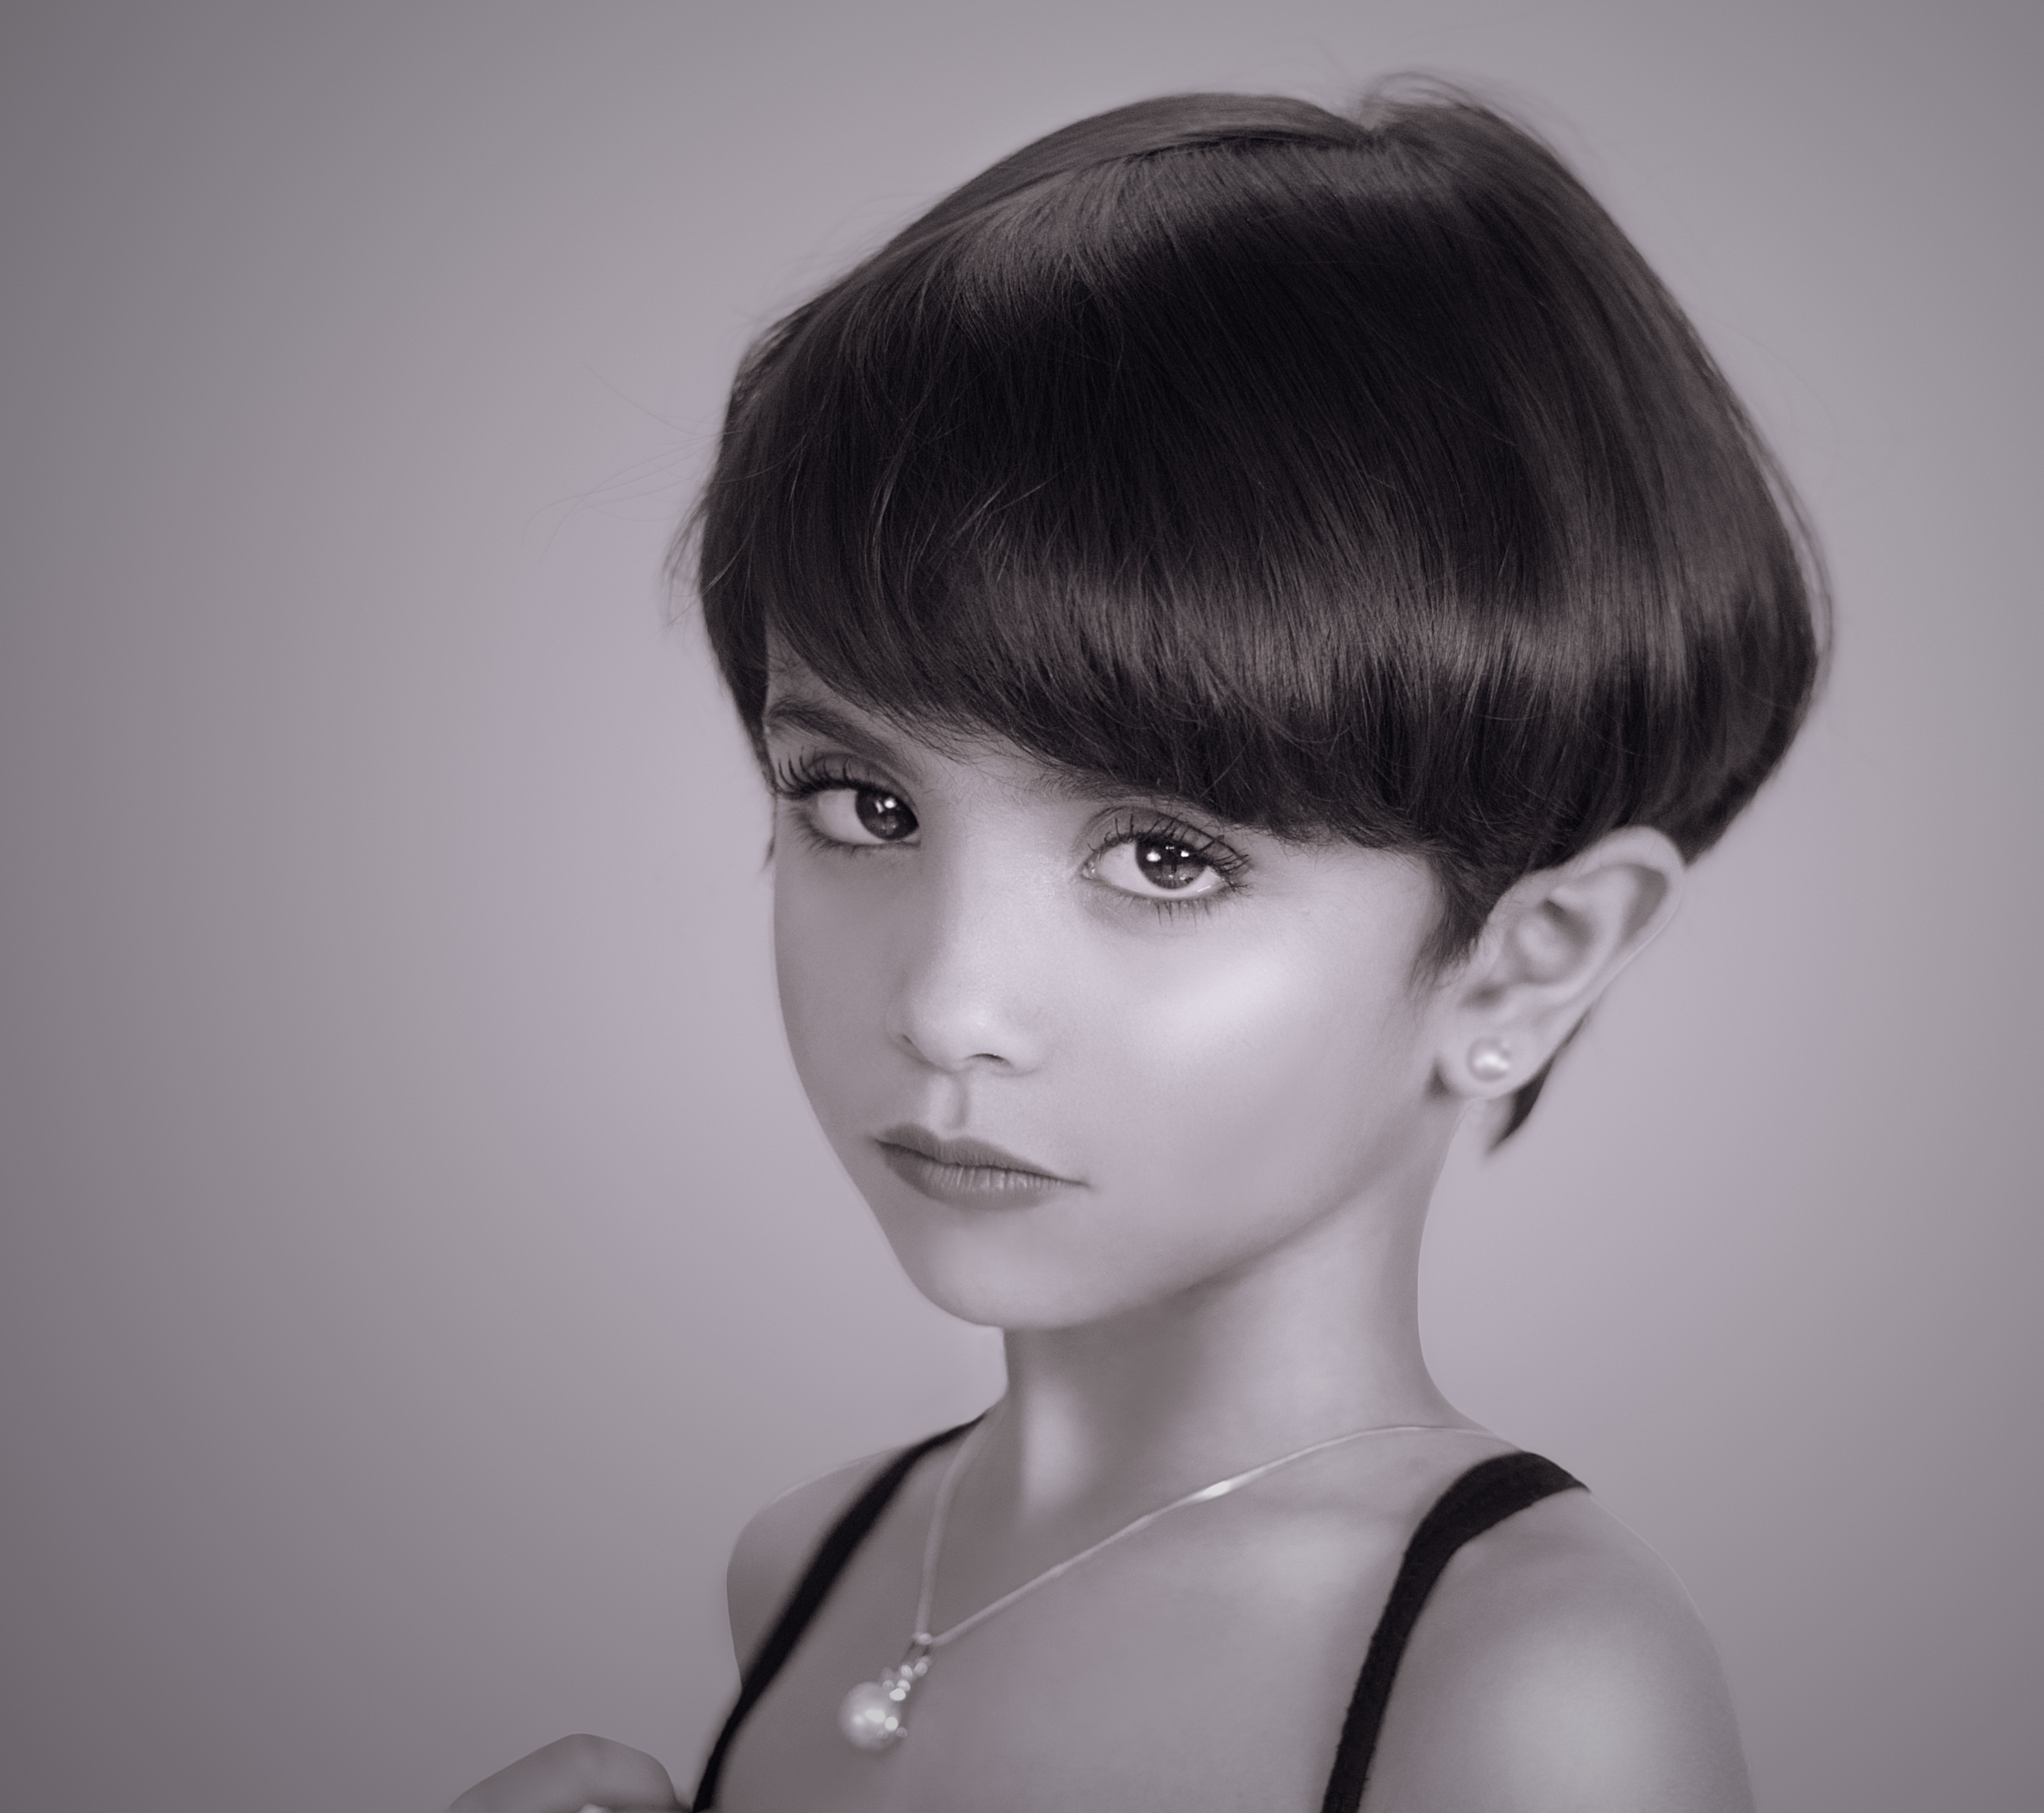
person, black and white, people, girl, woman, hair, photography, cute, female, love, portrait, model, young, studio, child, monochrome, lifestyle, baby, childhood, hairstyle, long hair, black hair, face, kids, children, one, eye, head, little, beauty, portraits, faces, wig, brown hair, bangs, monochrome photography